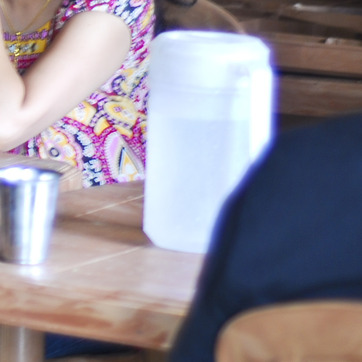
Material: plastic